Buzzy Rides the Range

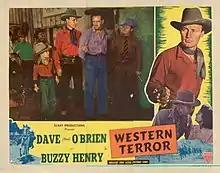

Buzzy Rides the Range is a 1940 American western film directed by Richard C. Kahn and starring Robert 'Buzz' Henry, Dave O'Brien and Claire Rochelle. It was produced as a second feature with shooting take place in studios in Phoenix, Arizona. It was rereleased in 1948 by Astor Pictures under the alternative title of Western Terror.